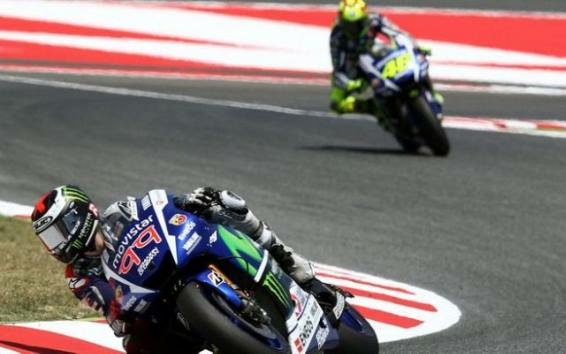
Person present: Yes